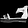
Label: Sandal